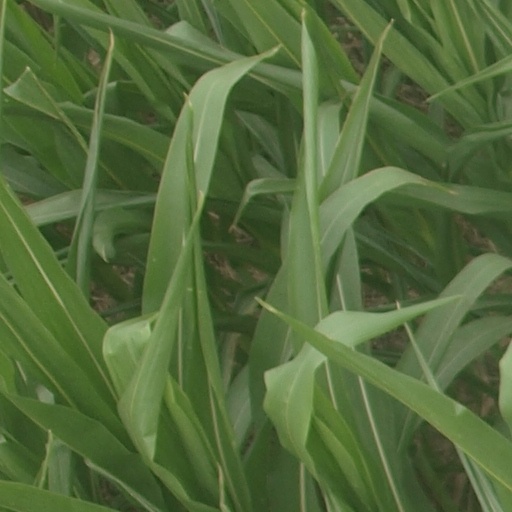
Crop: maize; corn